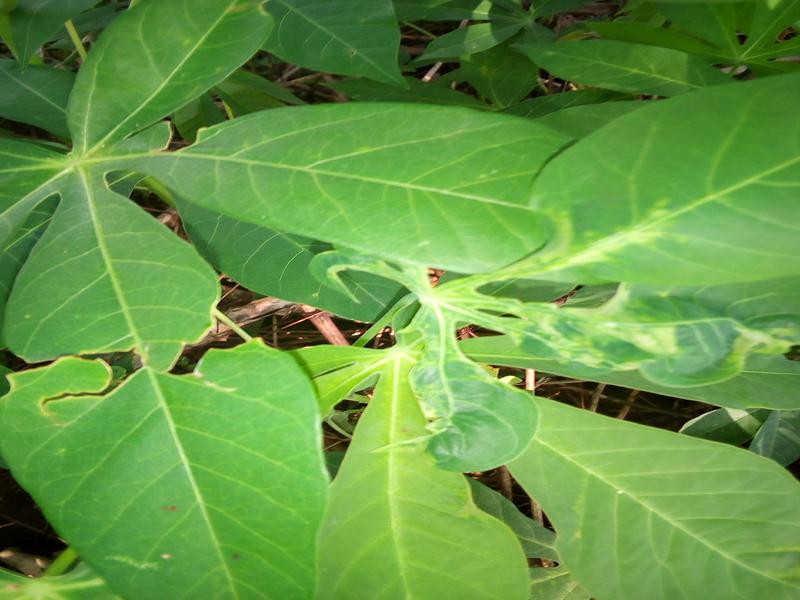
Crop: cassava
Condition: mosaic_disease